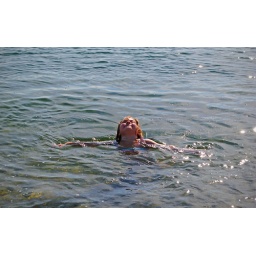
Clover basks in the waters off of the coast of Provincetown beach at Cape Cod.